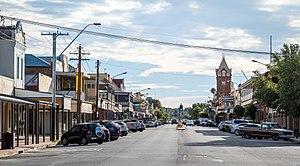
Broken Hill est une ville australienne de l'ouest de la Nouvelle-Galles du Sud isolée dans l'Outback. Elle est située à plus de 1 160 km de Sydney, à la limite de l'Australie-Méridionale et d'ailleurs, à la différence du reste de l’État, elle vit sur l'heure de l'Australie méridionale. Elle compte 20 139 habitants.